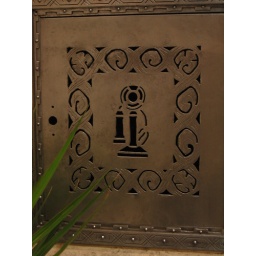
Old phone box in the lobby of the Tribune building